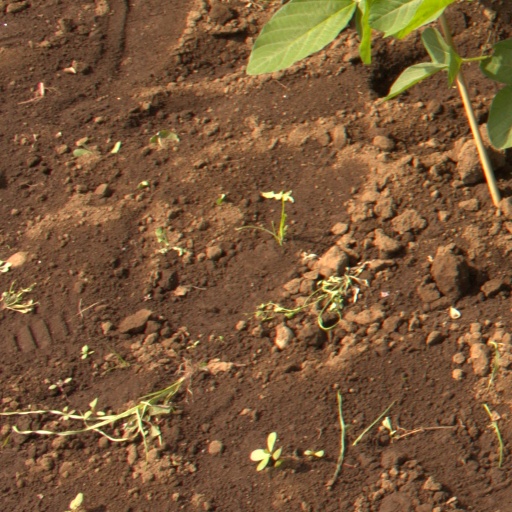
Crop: soybean